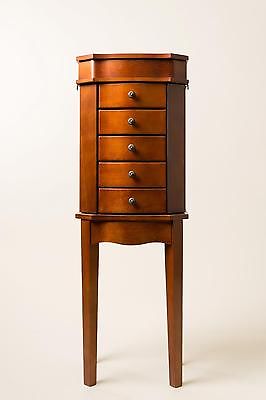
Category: cabinet